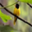
Label: bird